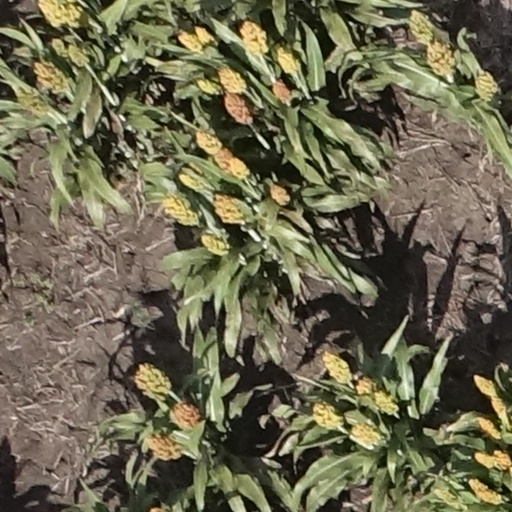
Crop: sorghum